2018 Paris ePrix

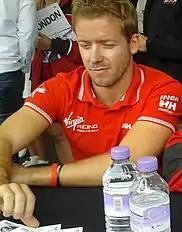
Second-placed Sam Bird "(pictured in 2015)" was vocal in his criticism of Lotterer's driving and disclosed that racing standards were discussed prior the race.

Lotterer and di Grassi drew closer to race leader Vergne as they distanced fourth-placed Bird in the closing laps. Di Grassi came close to passing Lotterer through turns eight and nine on lap 46 and the manner of Lotterer's defensive manoeuvres drew an angry response from di Grassi over the radio and both drivers lost momentum. On the final lap, Abt lost fifth to Buemi at the turn nine chicane in a manoeuvre that damaged Abt's sidepod and the latter narrowly avoided going into a wall. Abt stopped, steered 360 degrees and re-accelerated. This left him without enough electrical energy to cross the finish line at full racing speed and his car shut down. Unchallenged in the final third of the race, Vergne extended his lead to almost five seconds and slowed across the line with a small amount of electrical energy for his third victory of the season. Meanwhile, Lotterer ran out of electrical energy at turn nine and di Grassi took second from him. Bird sought a way past the slow Lotterer but he could not do so due to the tight circuit and rammed into the rear of his car. The crash littered debris on the track, damaging Bird's front-left wheel, but took third while Lotterer's rear wing was cracked. Engel took his best career finish in fourth and positions five to ten were taken by Buemi, Lotterer, Abt. Rosenqvist, Turvey and López. Heidfeld, d'Ambrosio, Mortara, Lynn, Evans, Prost and Ma were the final classified finishers. Piquet was the only other retirement when he stopped with a loose seat belt on lap 32.